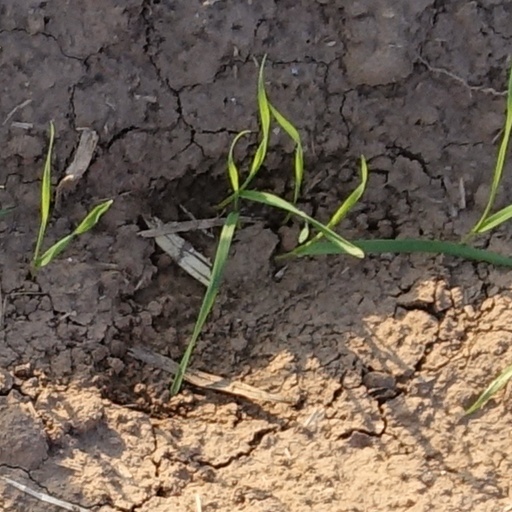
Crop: wheat